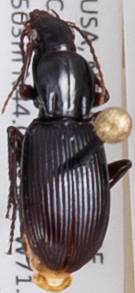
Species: Pterostichus tristis
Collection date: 2021-08-11
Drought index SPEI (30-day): -0.064
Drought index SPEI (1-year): -1.01
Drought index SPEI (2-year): -0.492